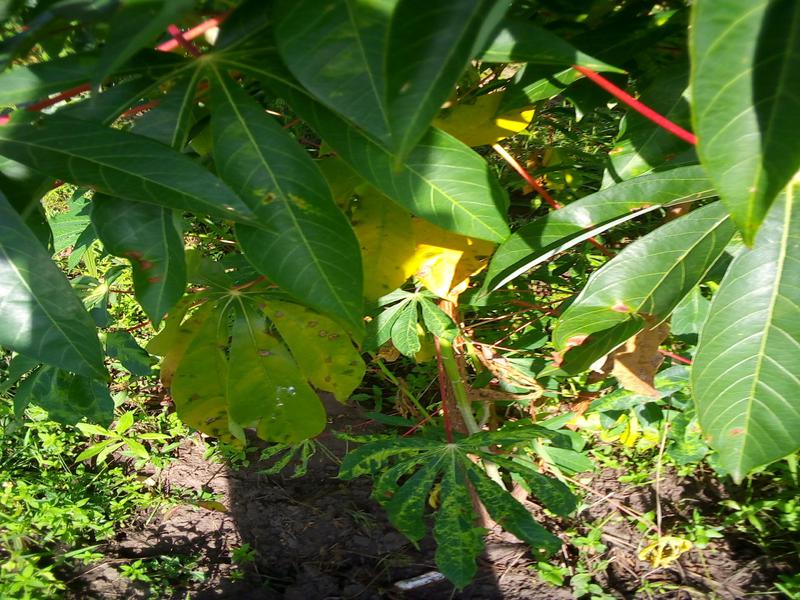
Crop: cassava
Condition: mosaic_disease